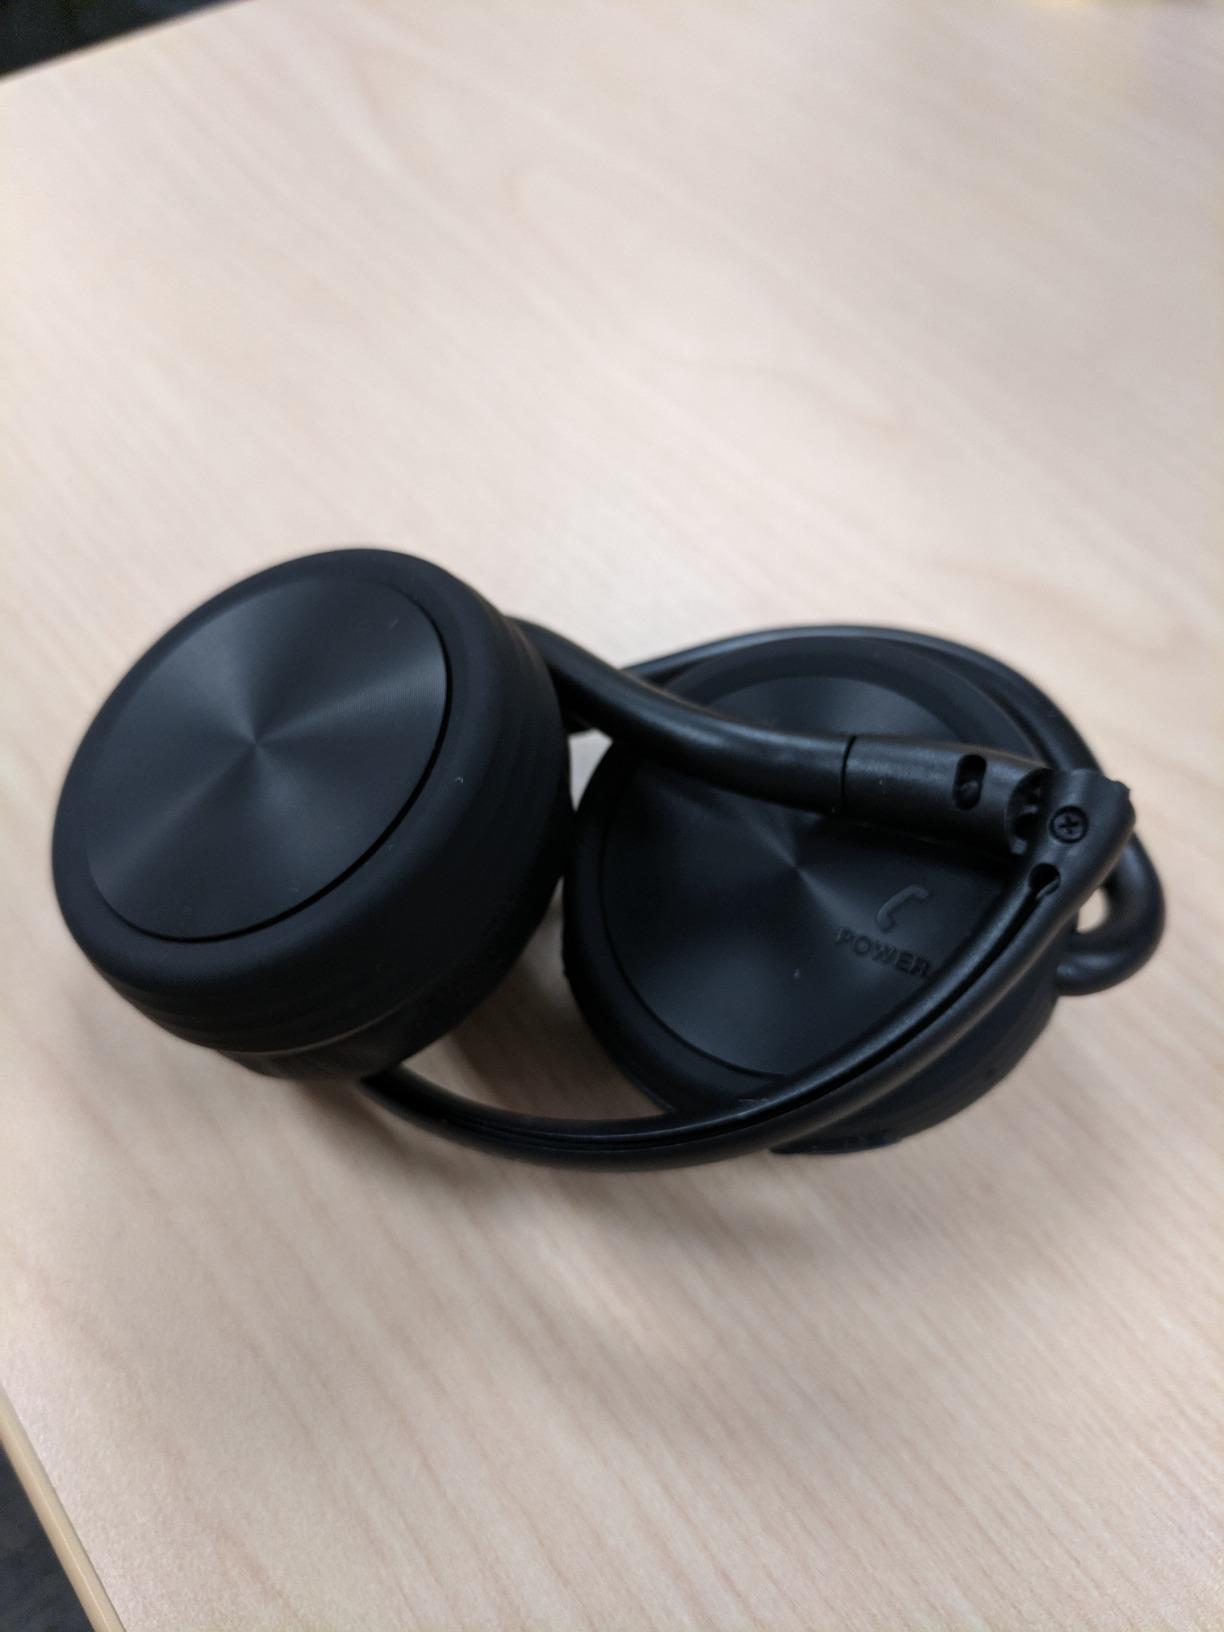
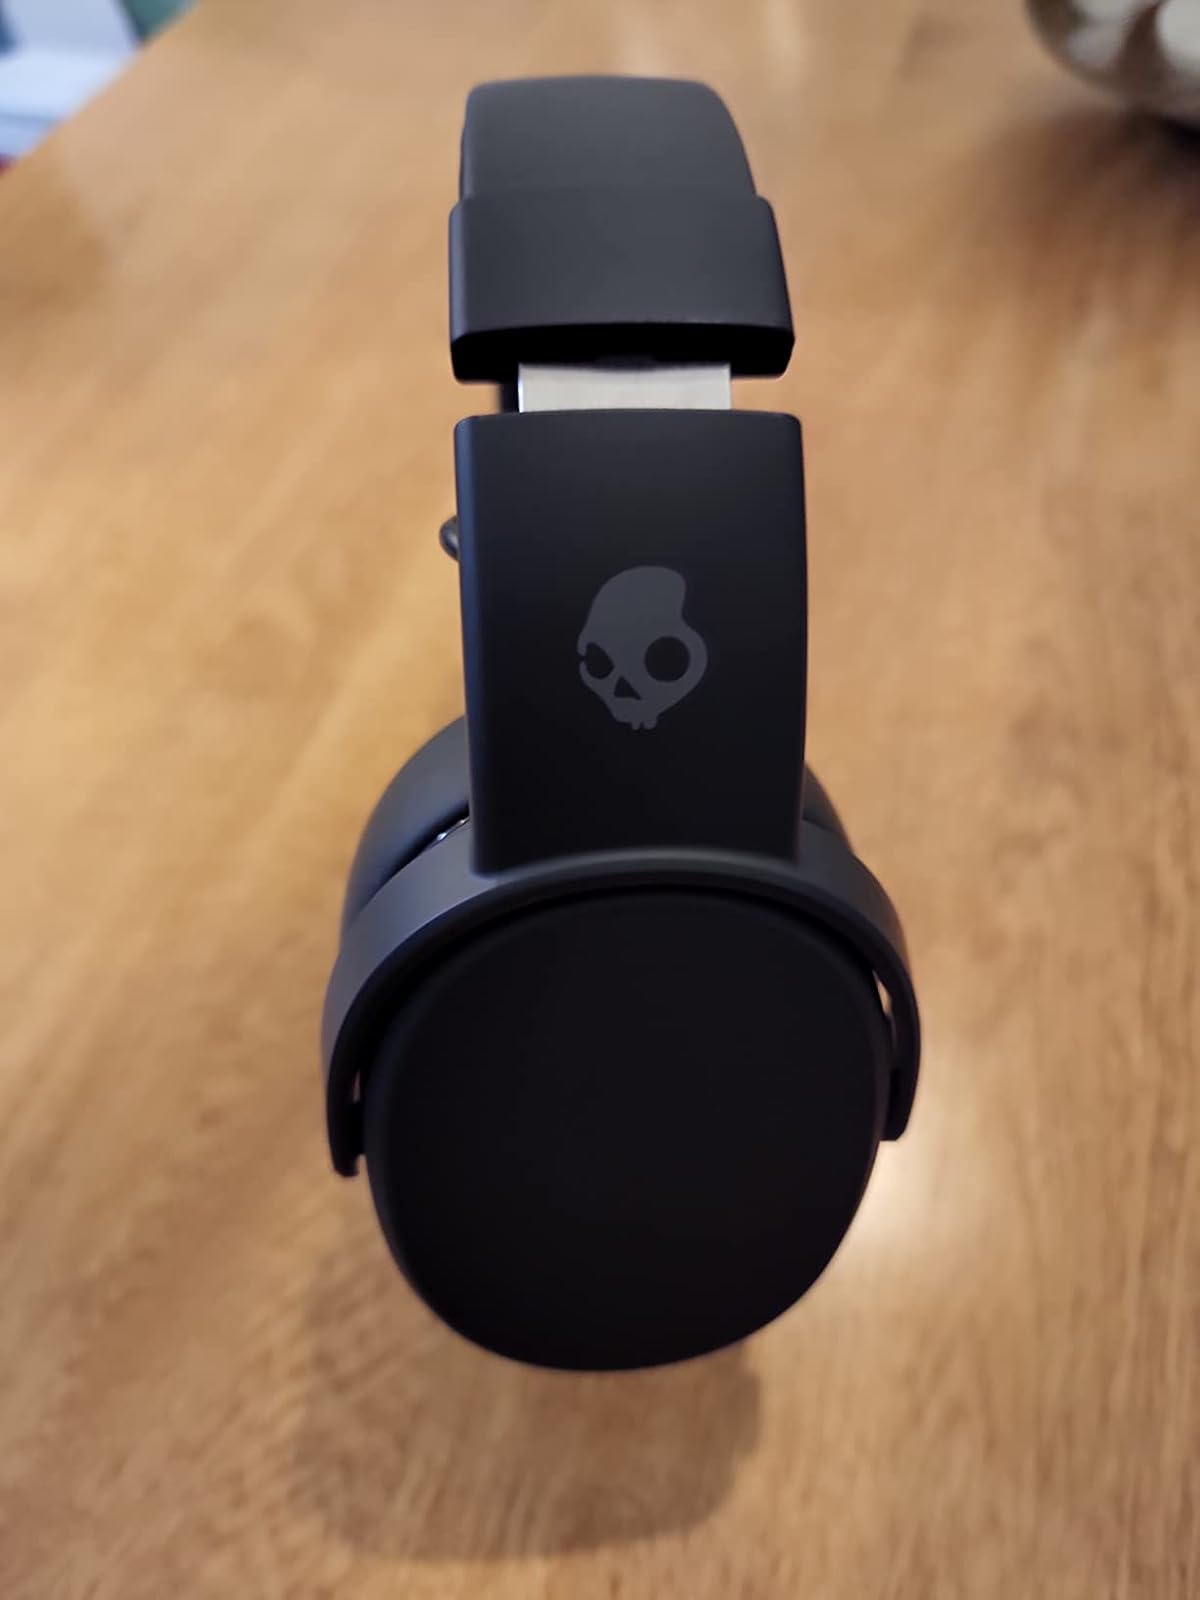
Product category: headphones
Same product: no